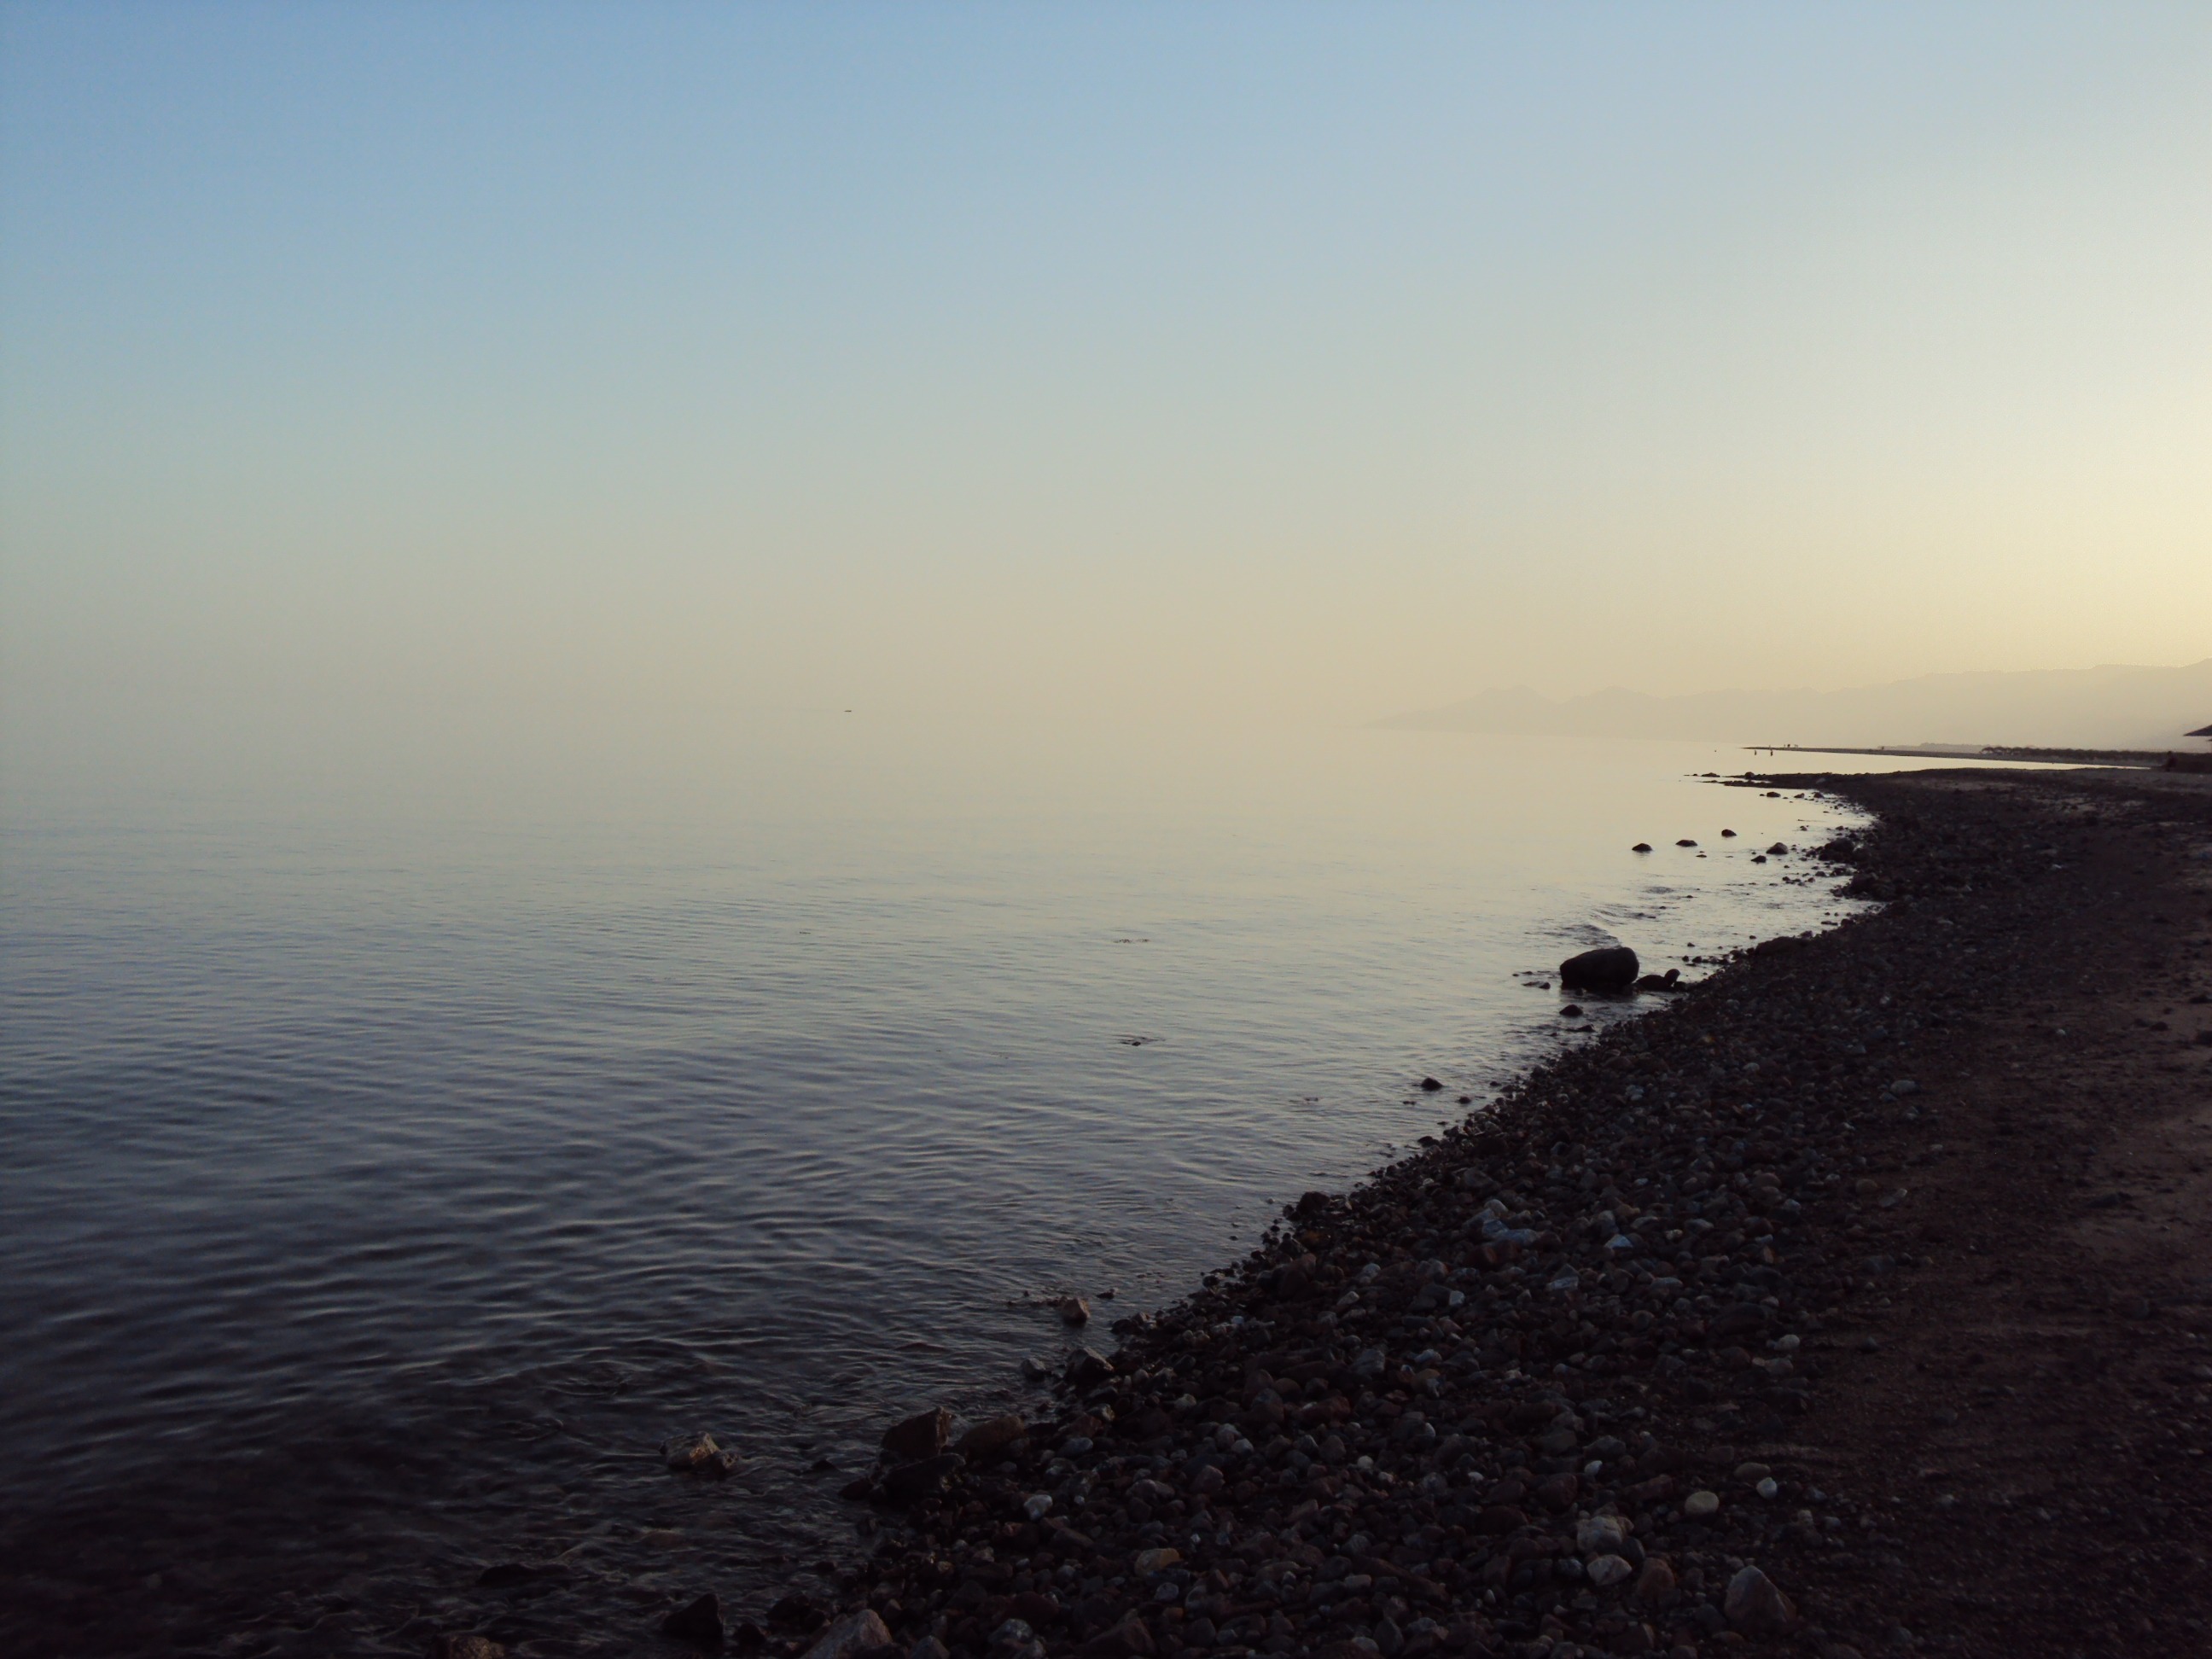
beach, sea, coast, water, sand, ocean, horizon, cloud, sun, sunrise, sunset, sunlight, morning, shore, wave, dawn, cliff, dusk, evening, reflection, tower, bay, terrain, body of water, egypt, cape, red sea, atmospheric phenomenon, wind wave, taba